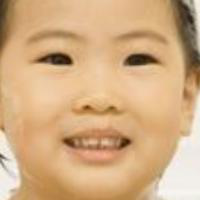
Age group: age 01-10